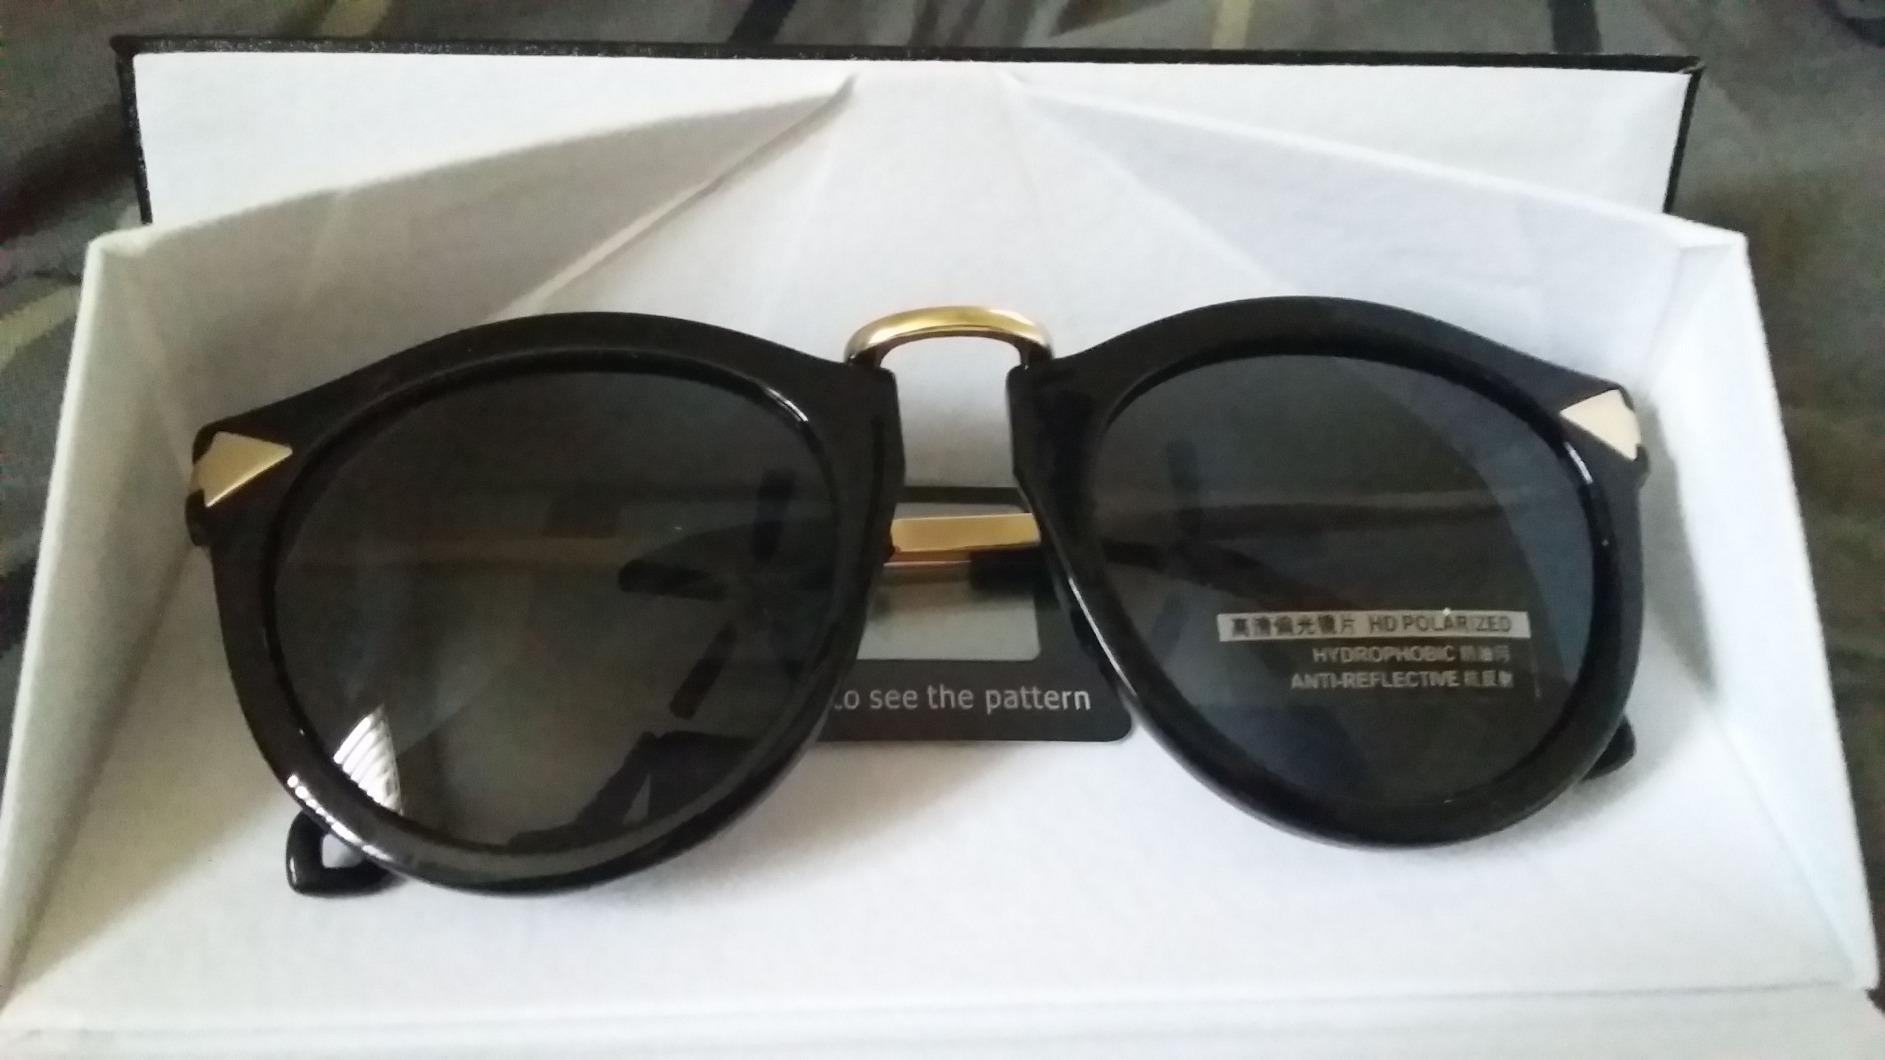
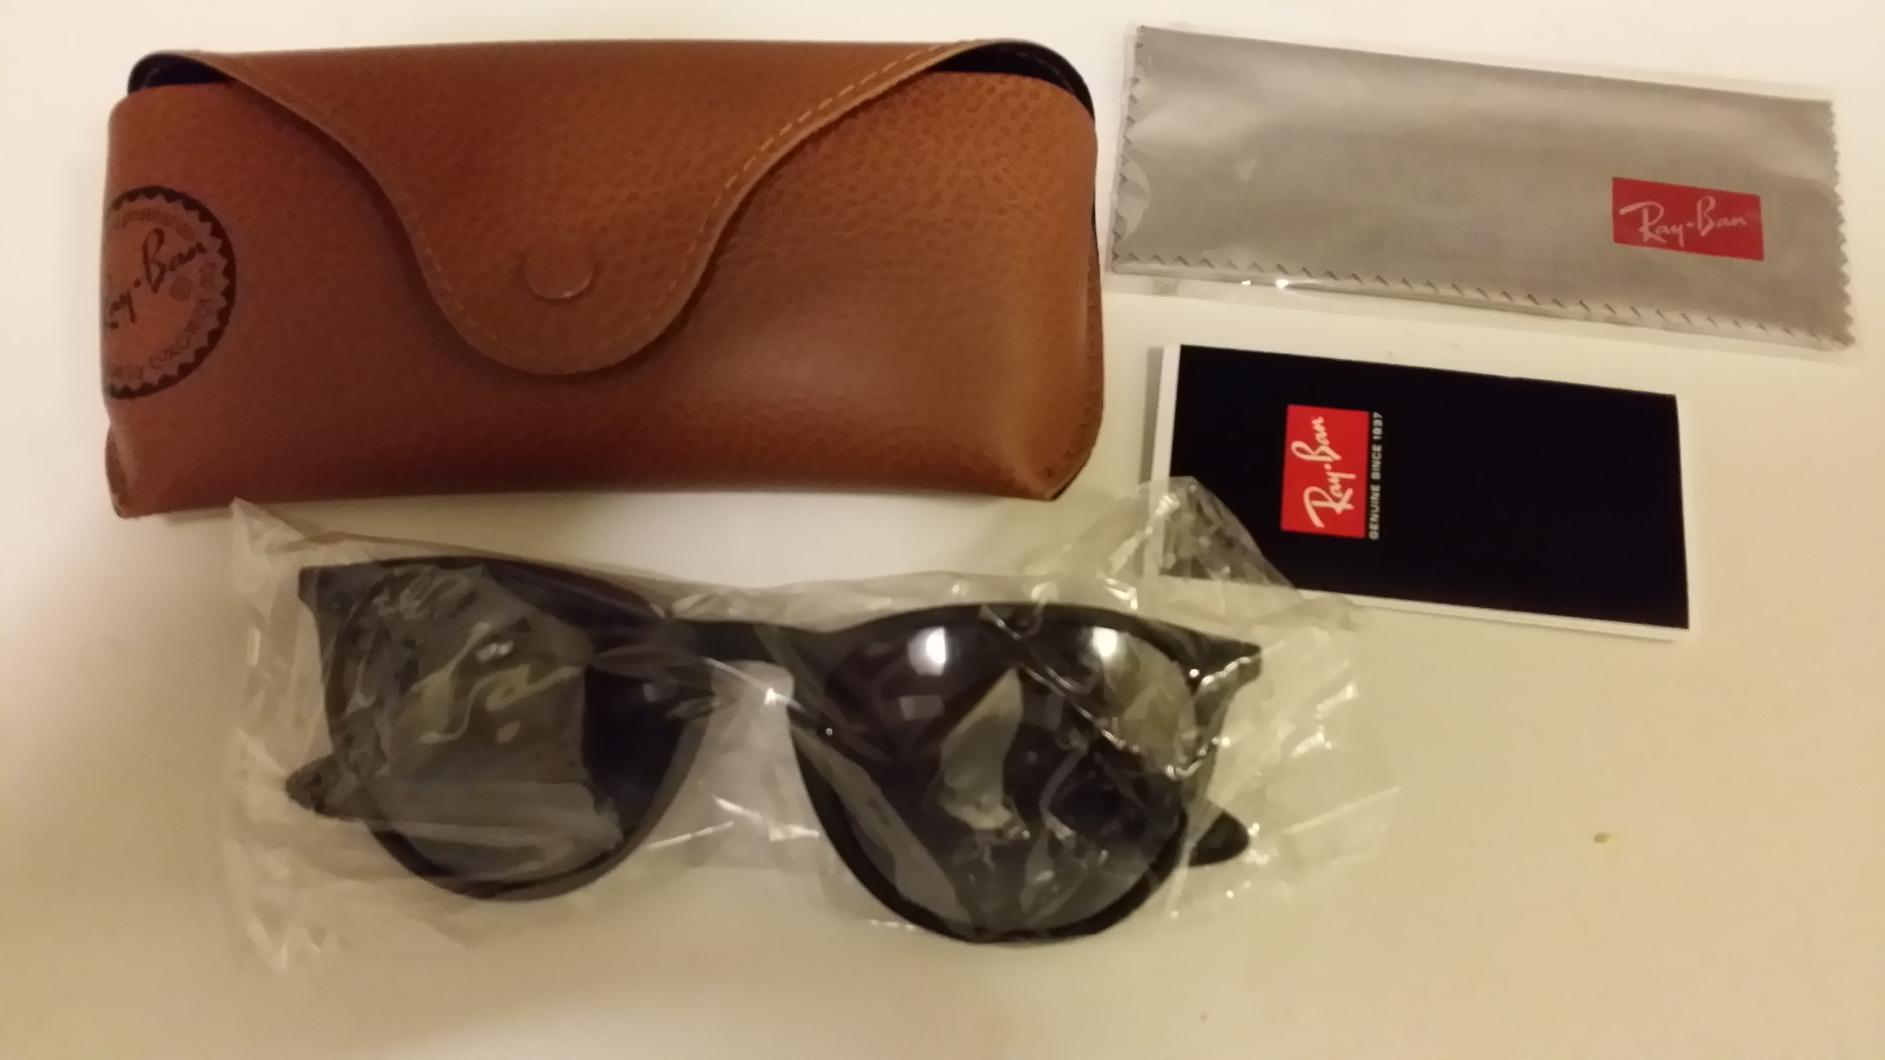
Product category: accessories_sunglasses
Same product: no